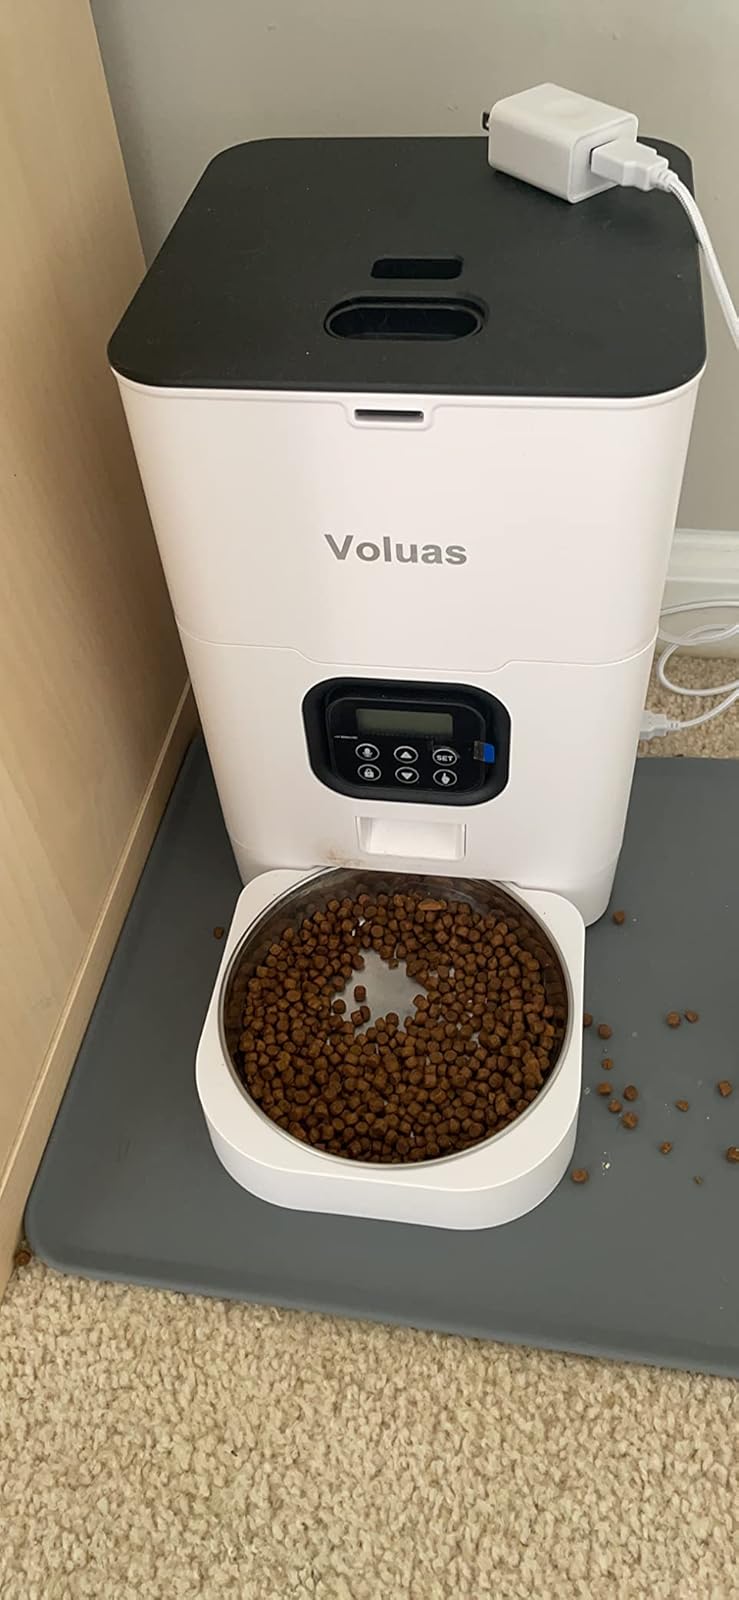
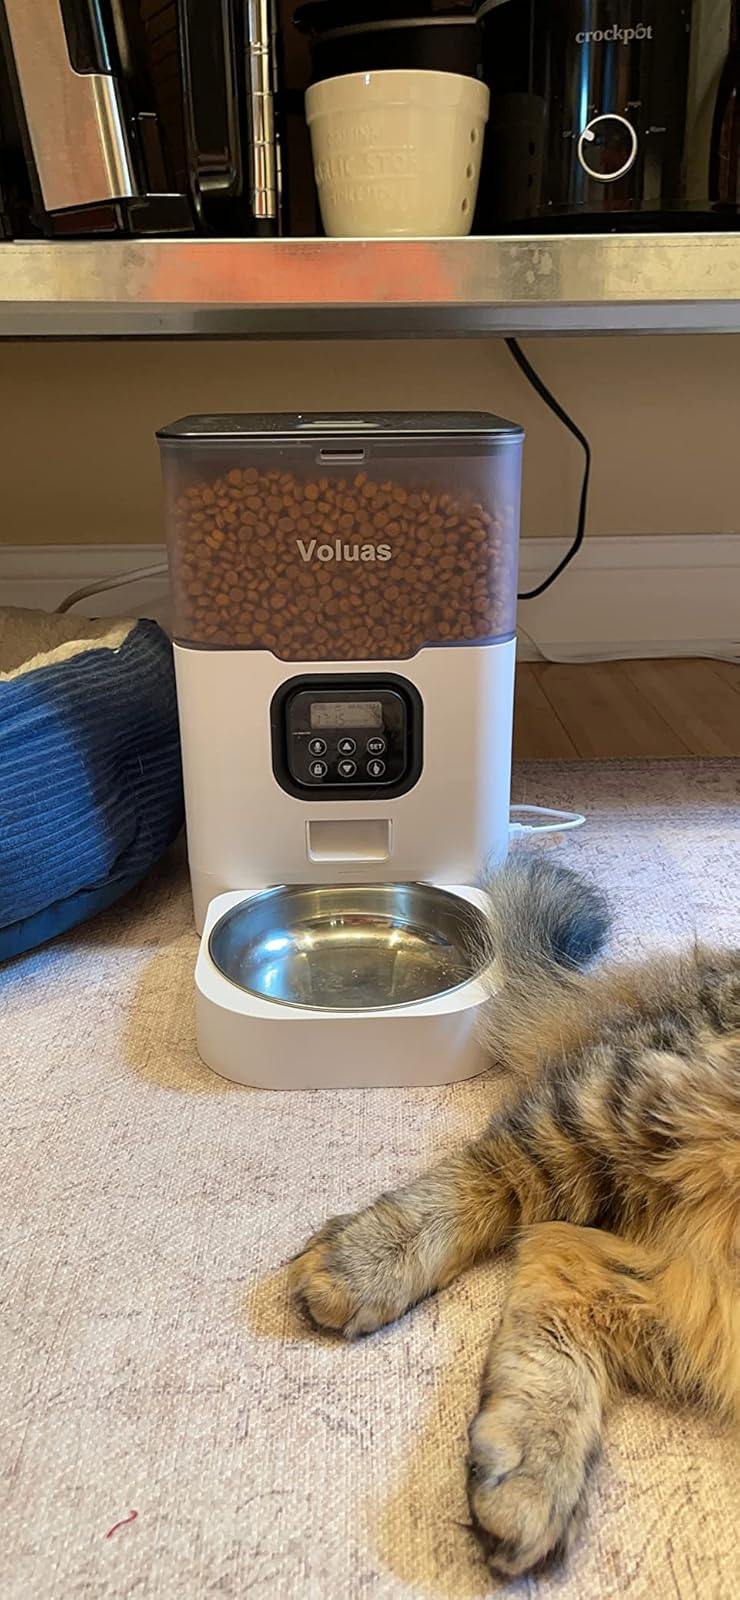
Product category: items_feeder
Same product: no